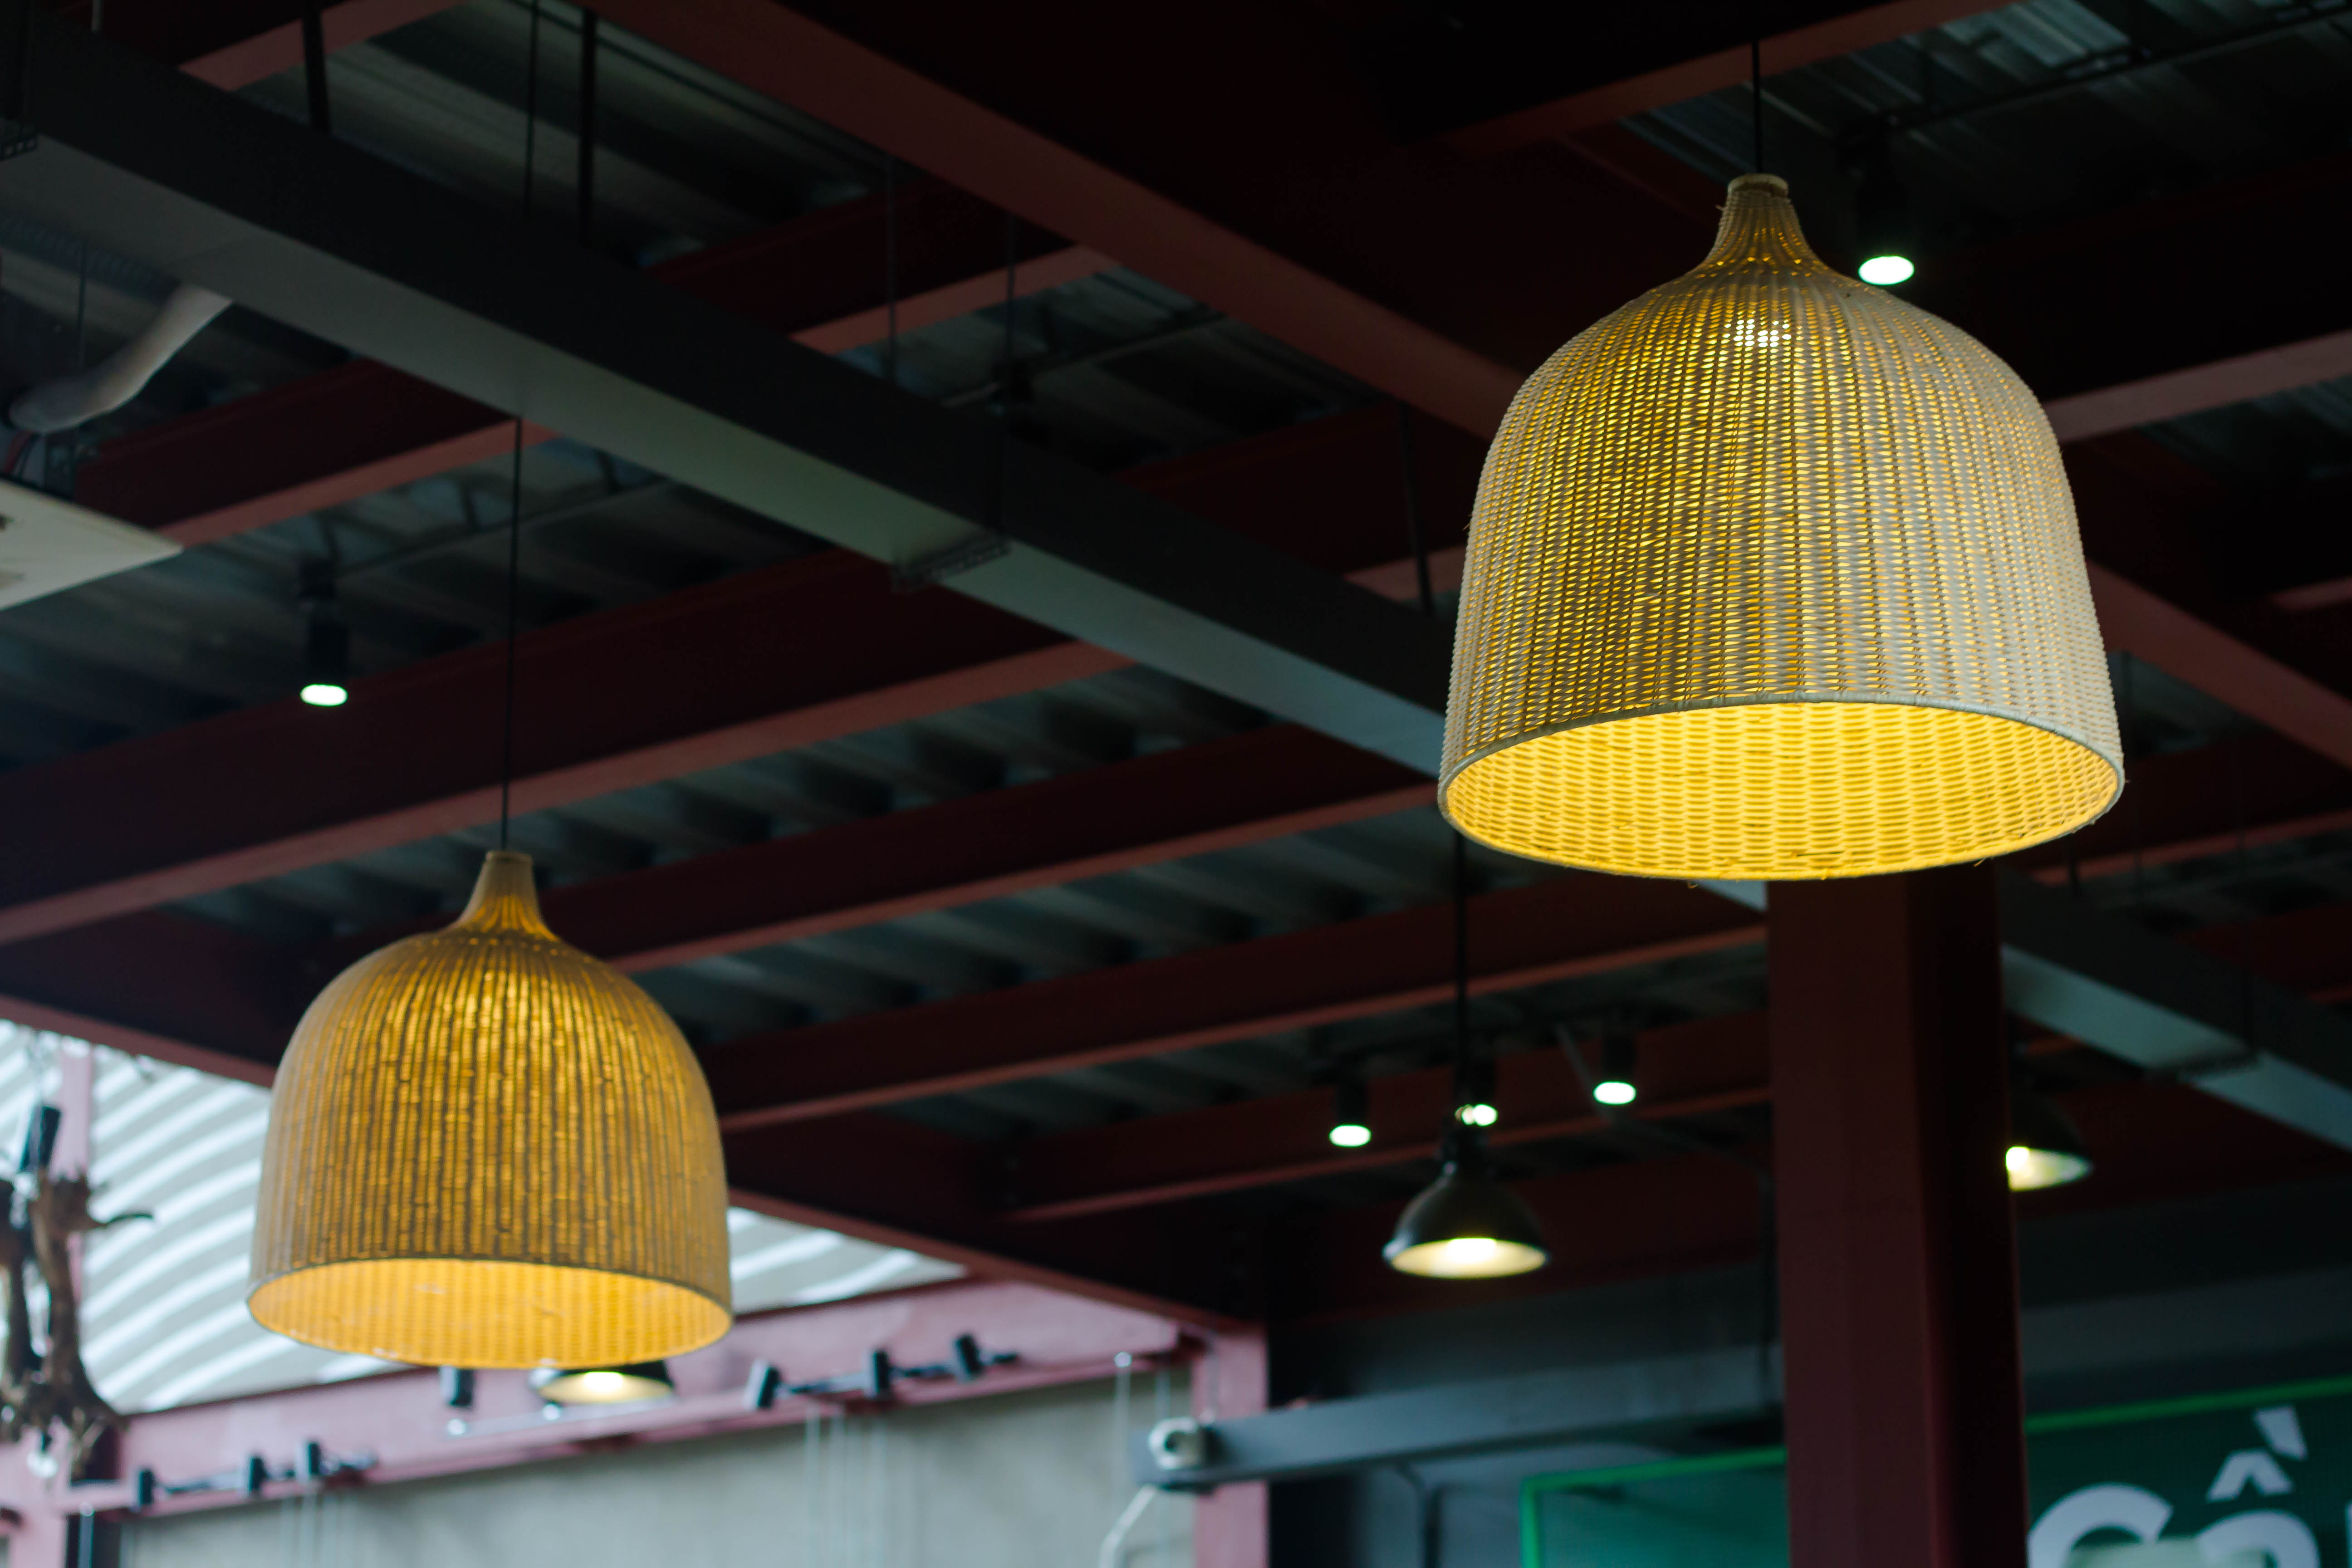
light, architecture, roof, steel, ceiling, decoration, hanging, yellow, lighting, interior design, outdoors, indoors, design, daylight, beams, bright, lanterns, lamps, light fixture, iron, light bulbs